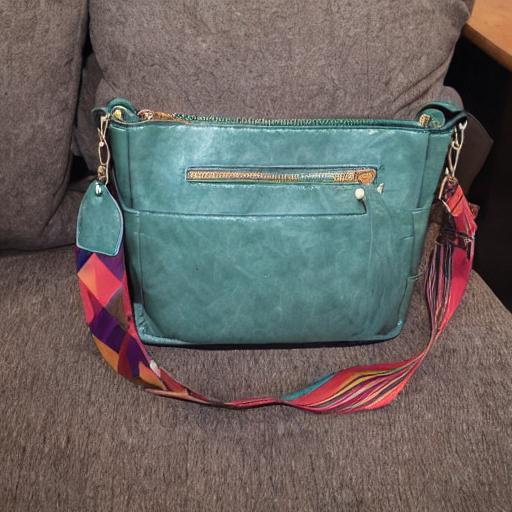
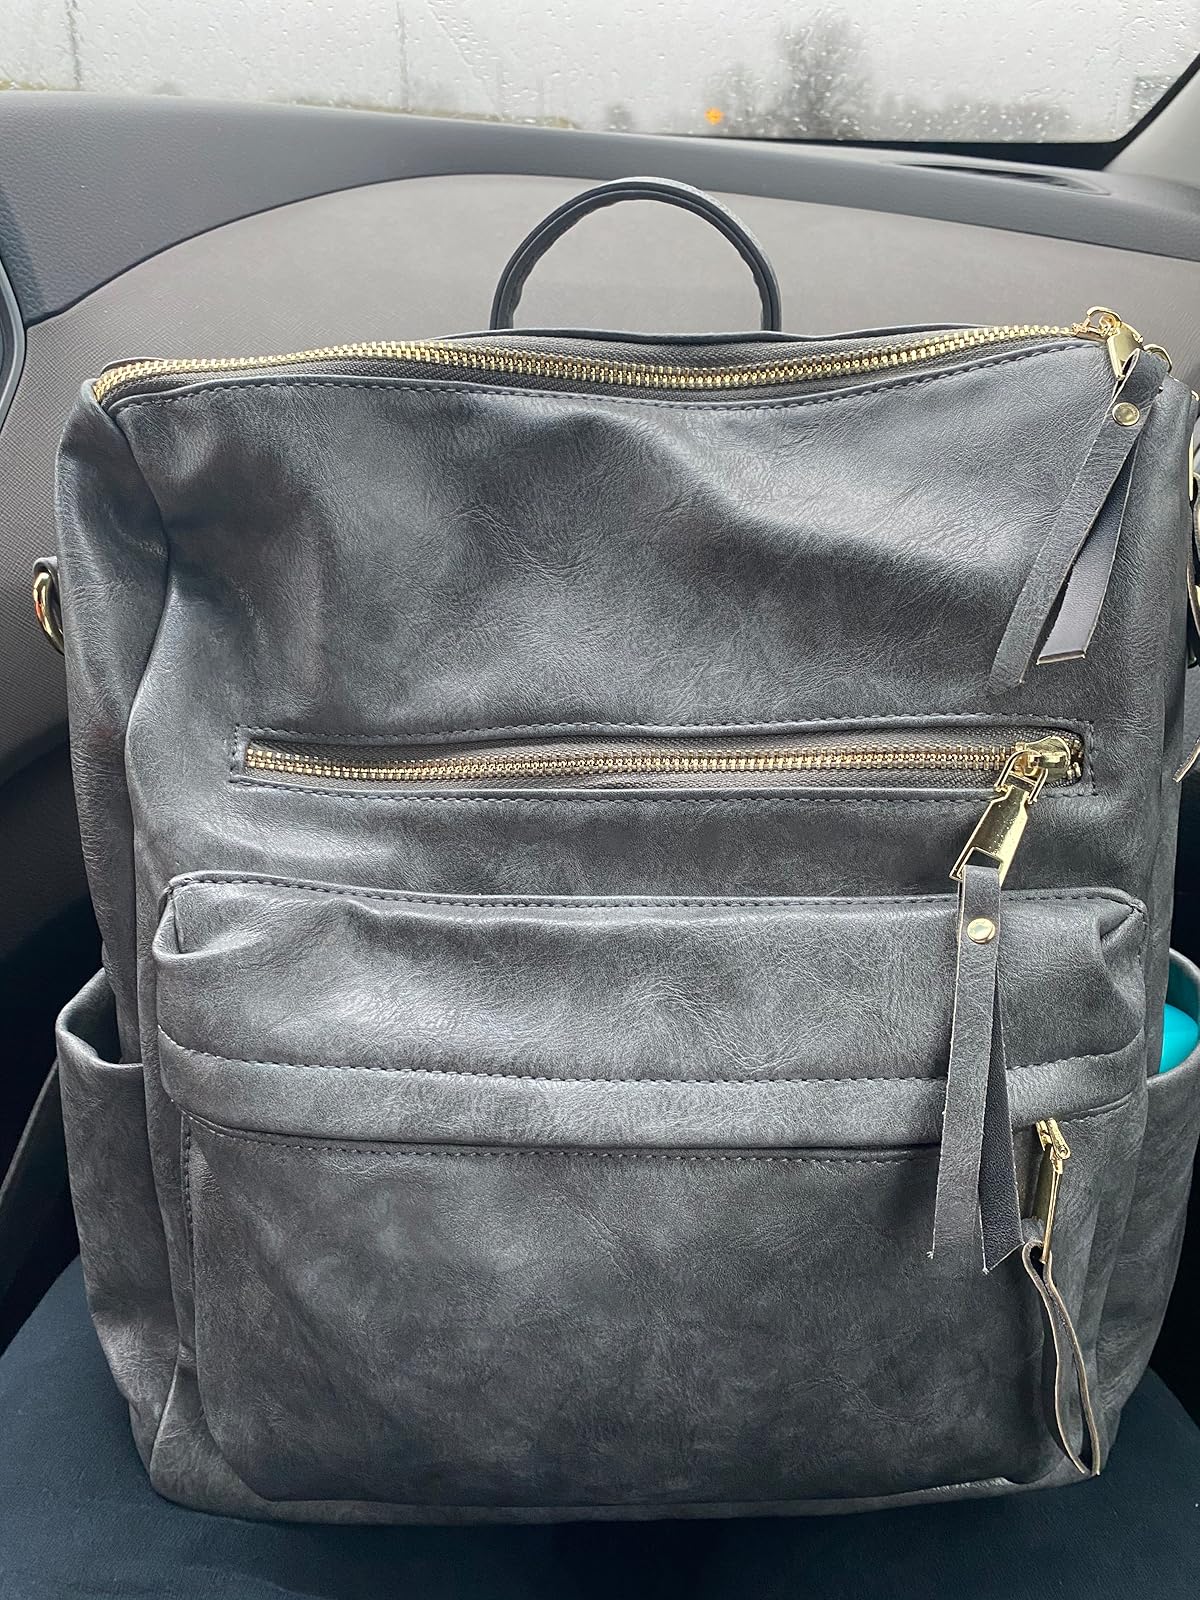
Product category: accessories_handbag
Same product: no